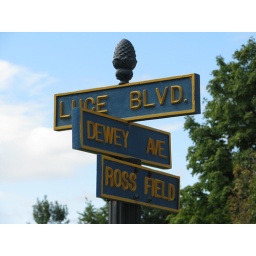
street sign by old parade field